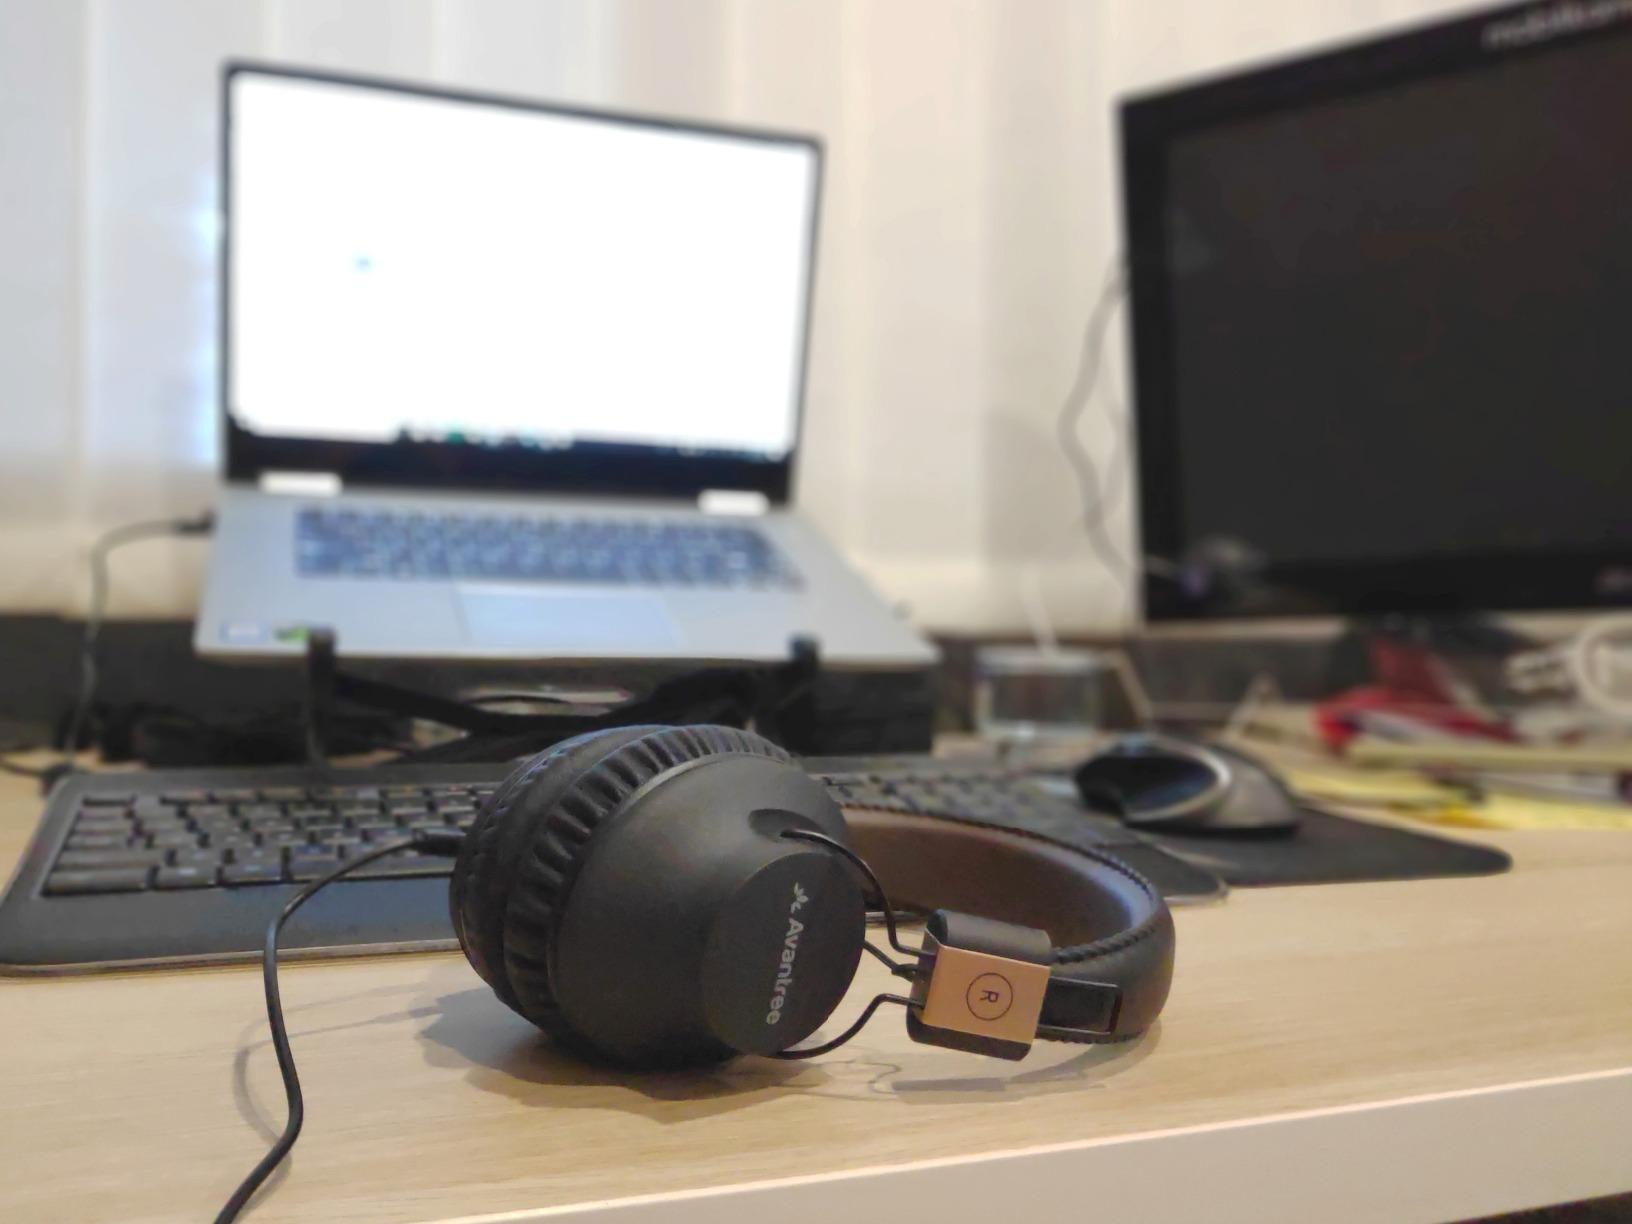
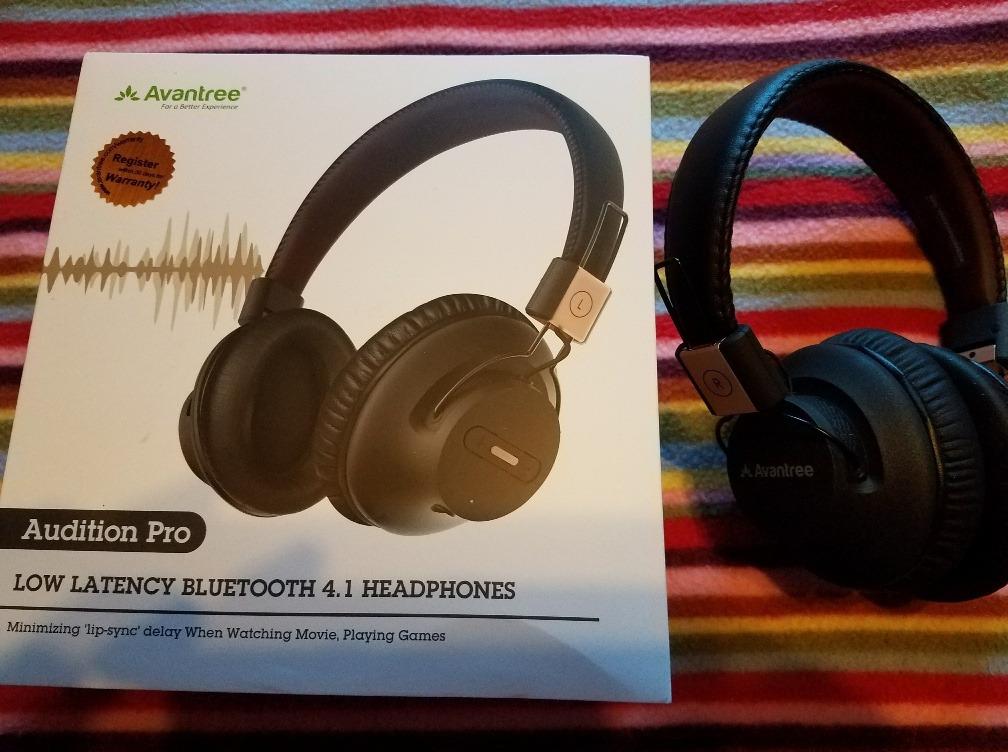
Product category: headphones
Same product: yes